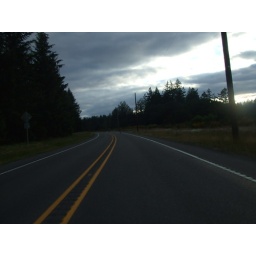
0155 - under the silver sky